Foul papers

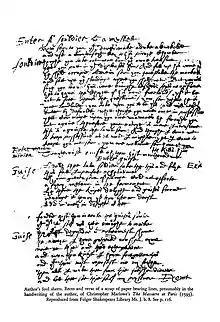
A sheet of what some consider to be Christopher Marlowe's foul papers. It contains lines from his play "The Massacre at Paris" (1593). Reproduced from Folger Shakespeare Library Ms.J.b.8

Foul papers are an author's working drafts. The term is most often used in the study of the plays of Shakespeare and other dramatists of English Renaissance drama. Once the composition of a play was finished, a transcript or "fair copy" of the foul papers was prepared, by the author or by a scribe.